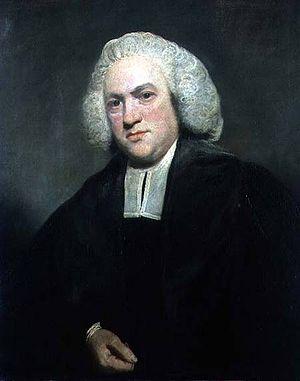
Joseph Warton est un universitaire et critique littéraire anglais.